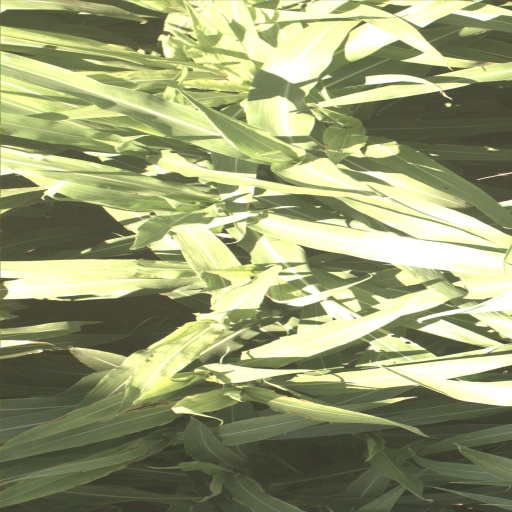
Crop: sorghum